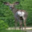
Label: deer